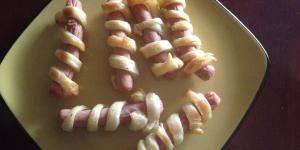
momias de salchicha para halloween